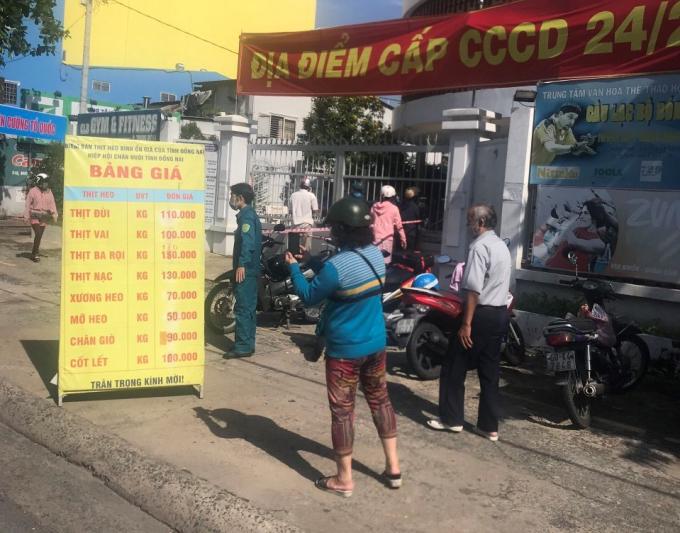
người phụ nữ mặc áo xanh đang chụp hình tấm biển màu vàng